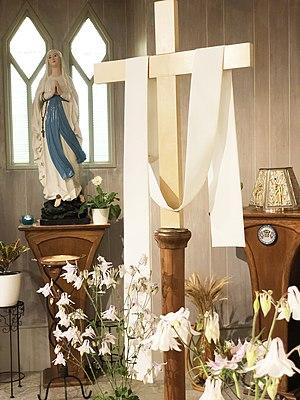
Chapelle du Petit Couvent - Maison Mère des Sœurs de l'Immaculée Conception de Notre-Dame de Lourdes